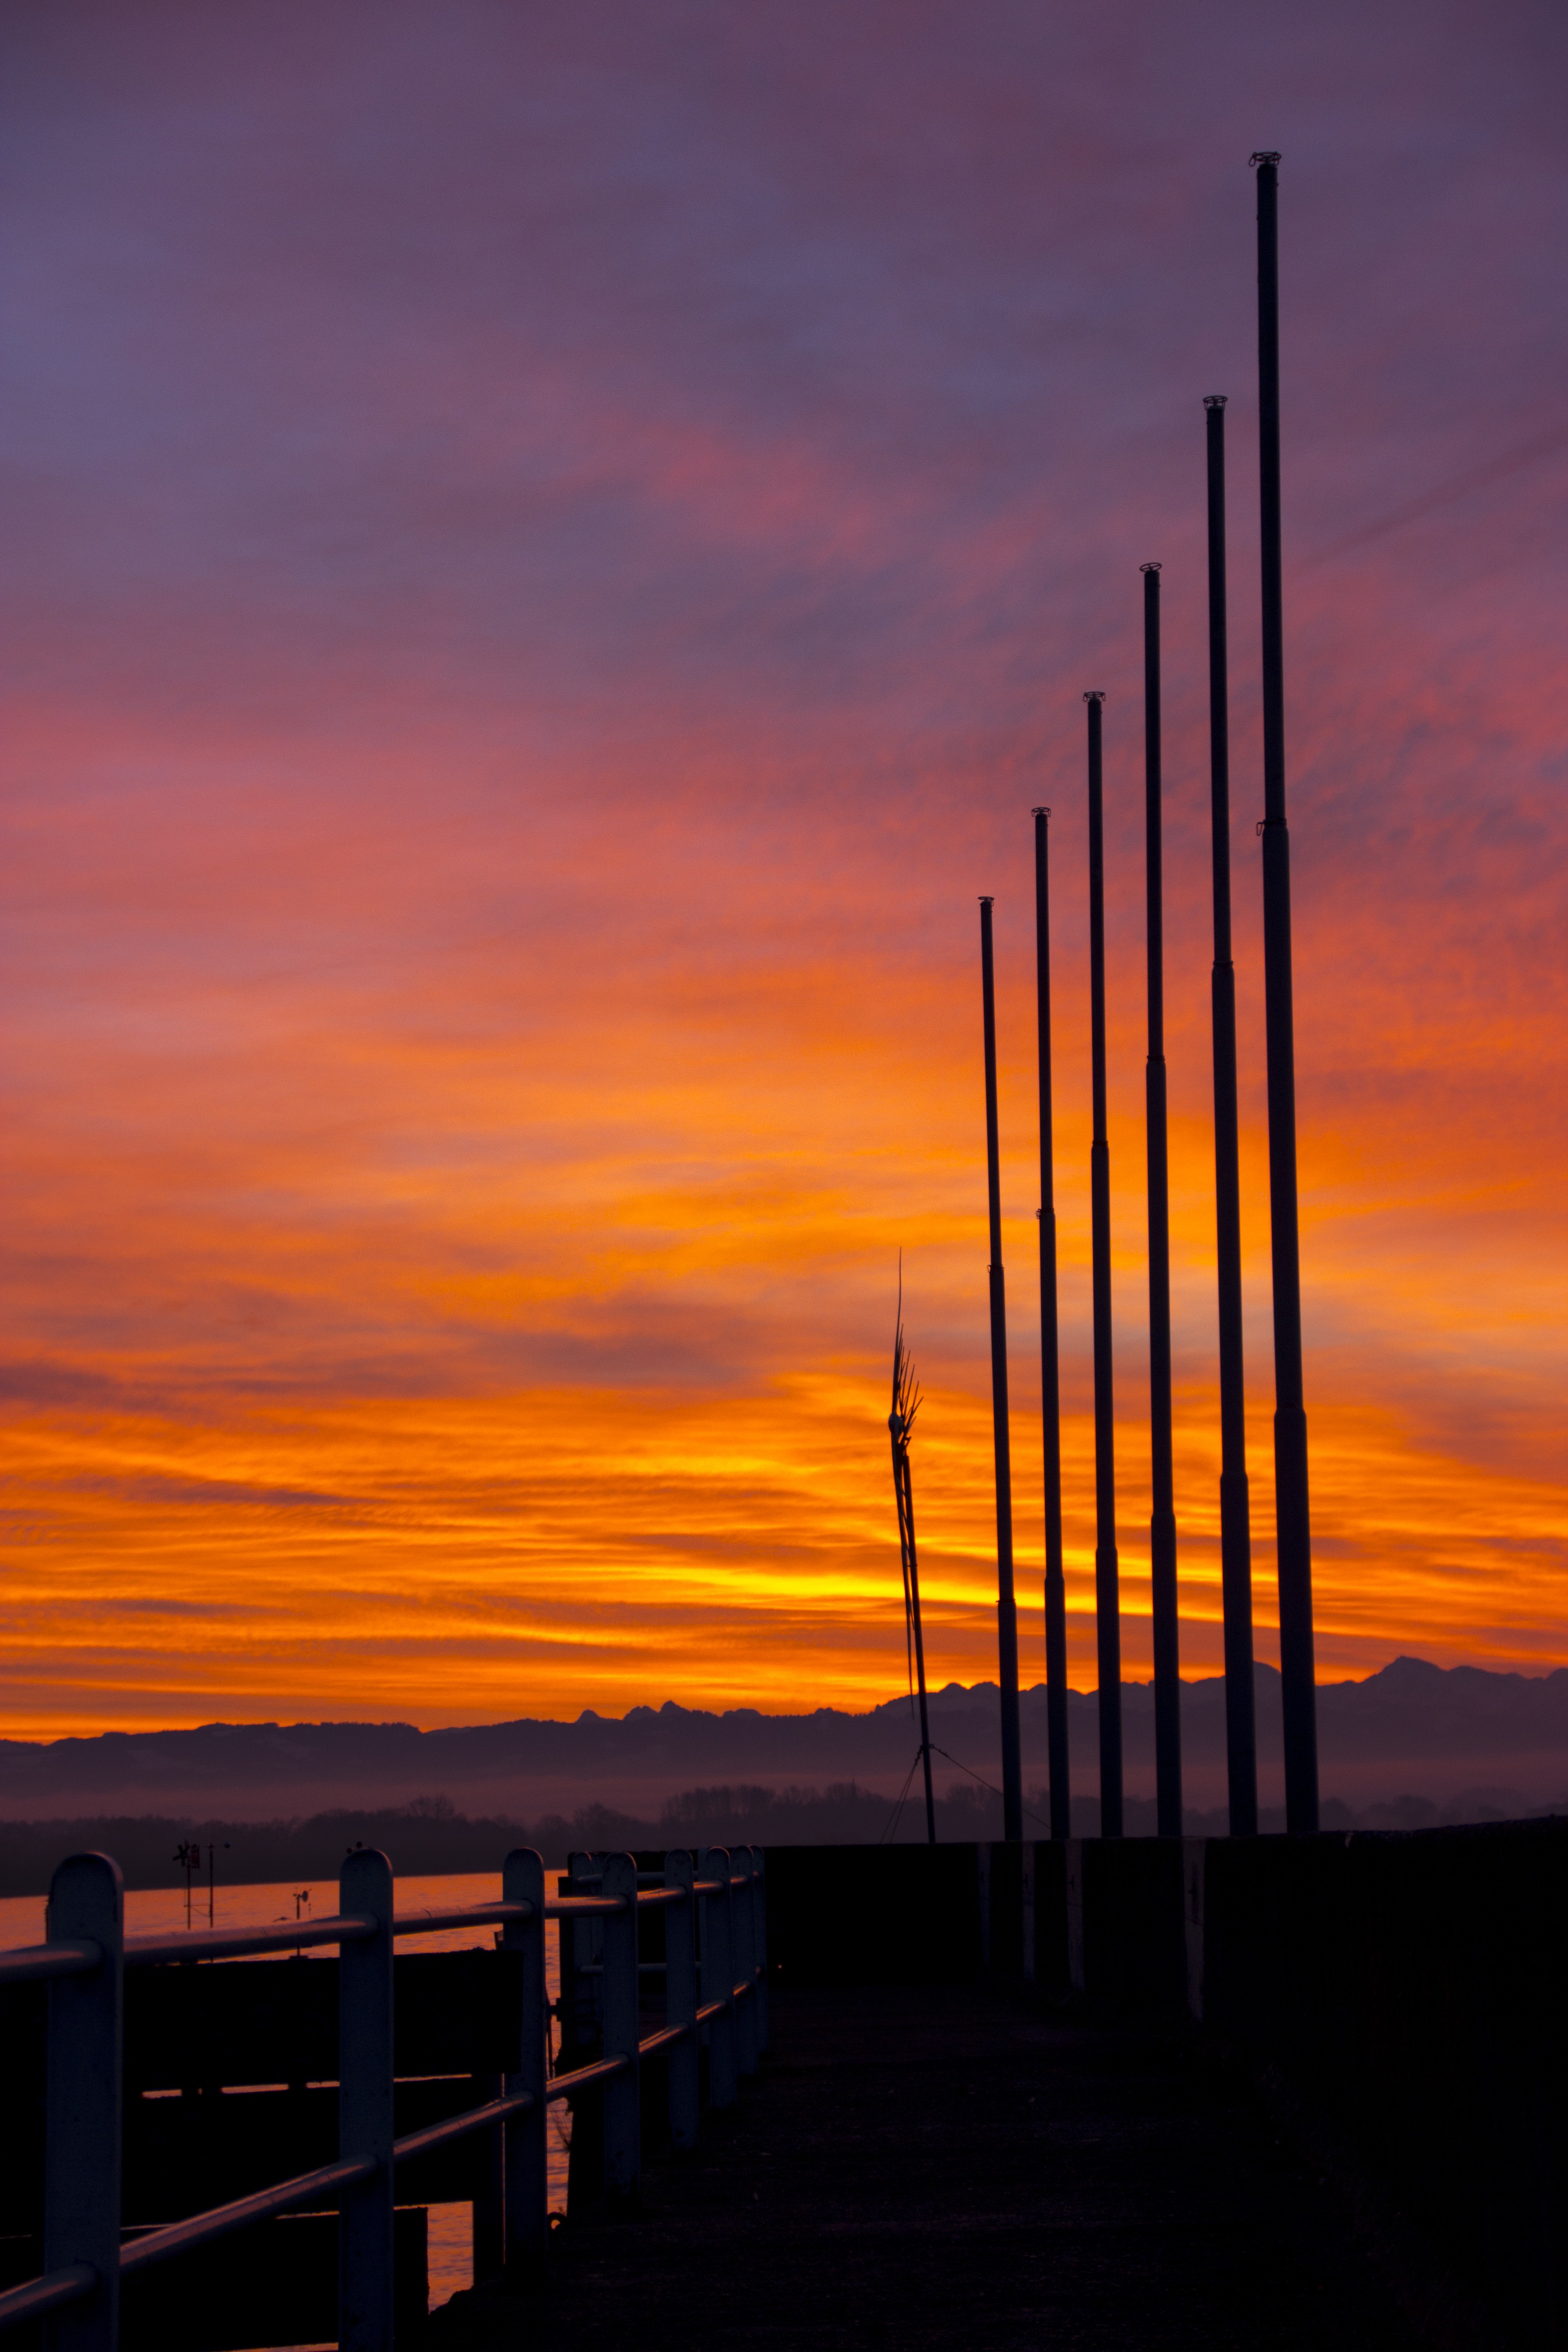
beach, sea, coast, nature, ocean, horizon, cloud, sky, sun, sunrise, sunset, sunlight, morning, wave, dawn, pier, dusk, evening, reflection, mood, afterglow, go up, flag poles